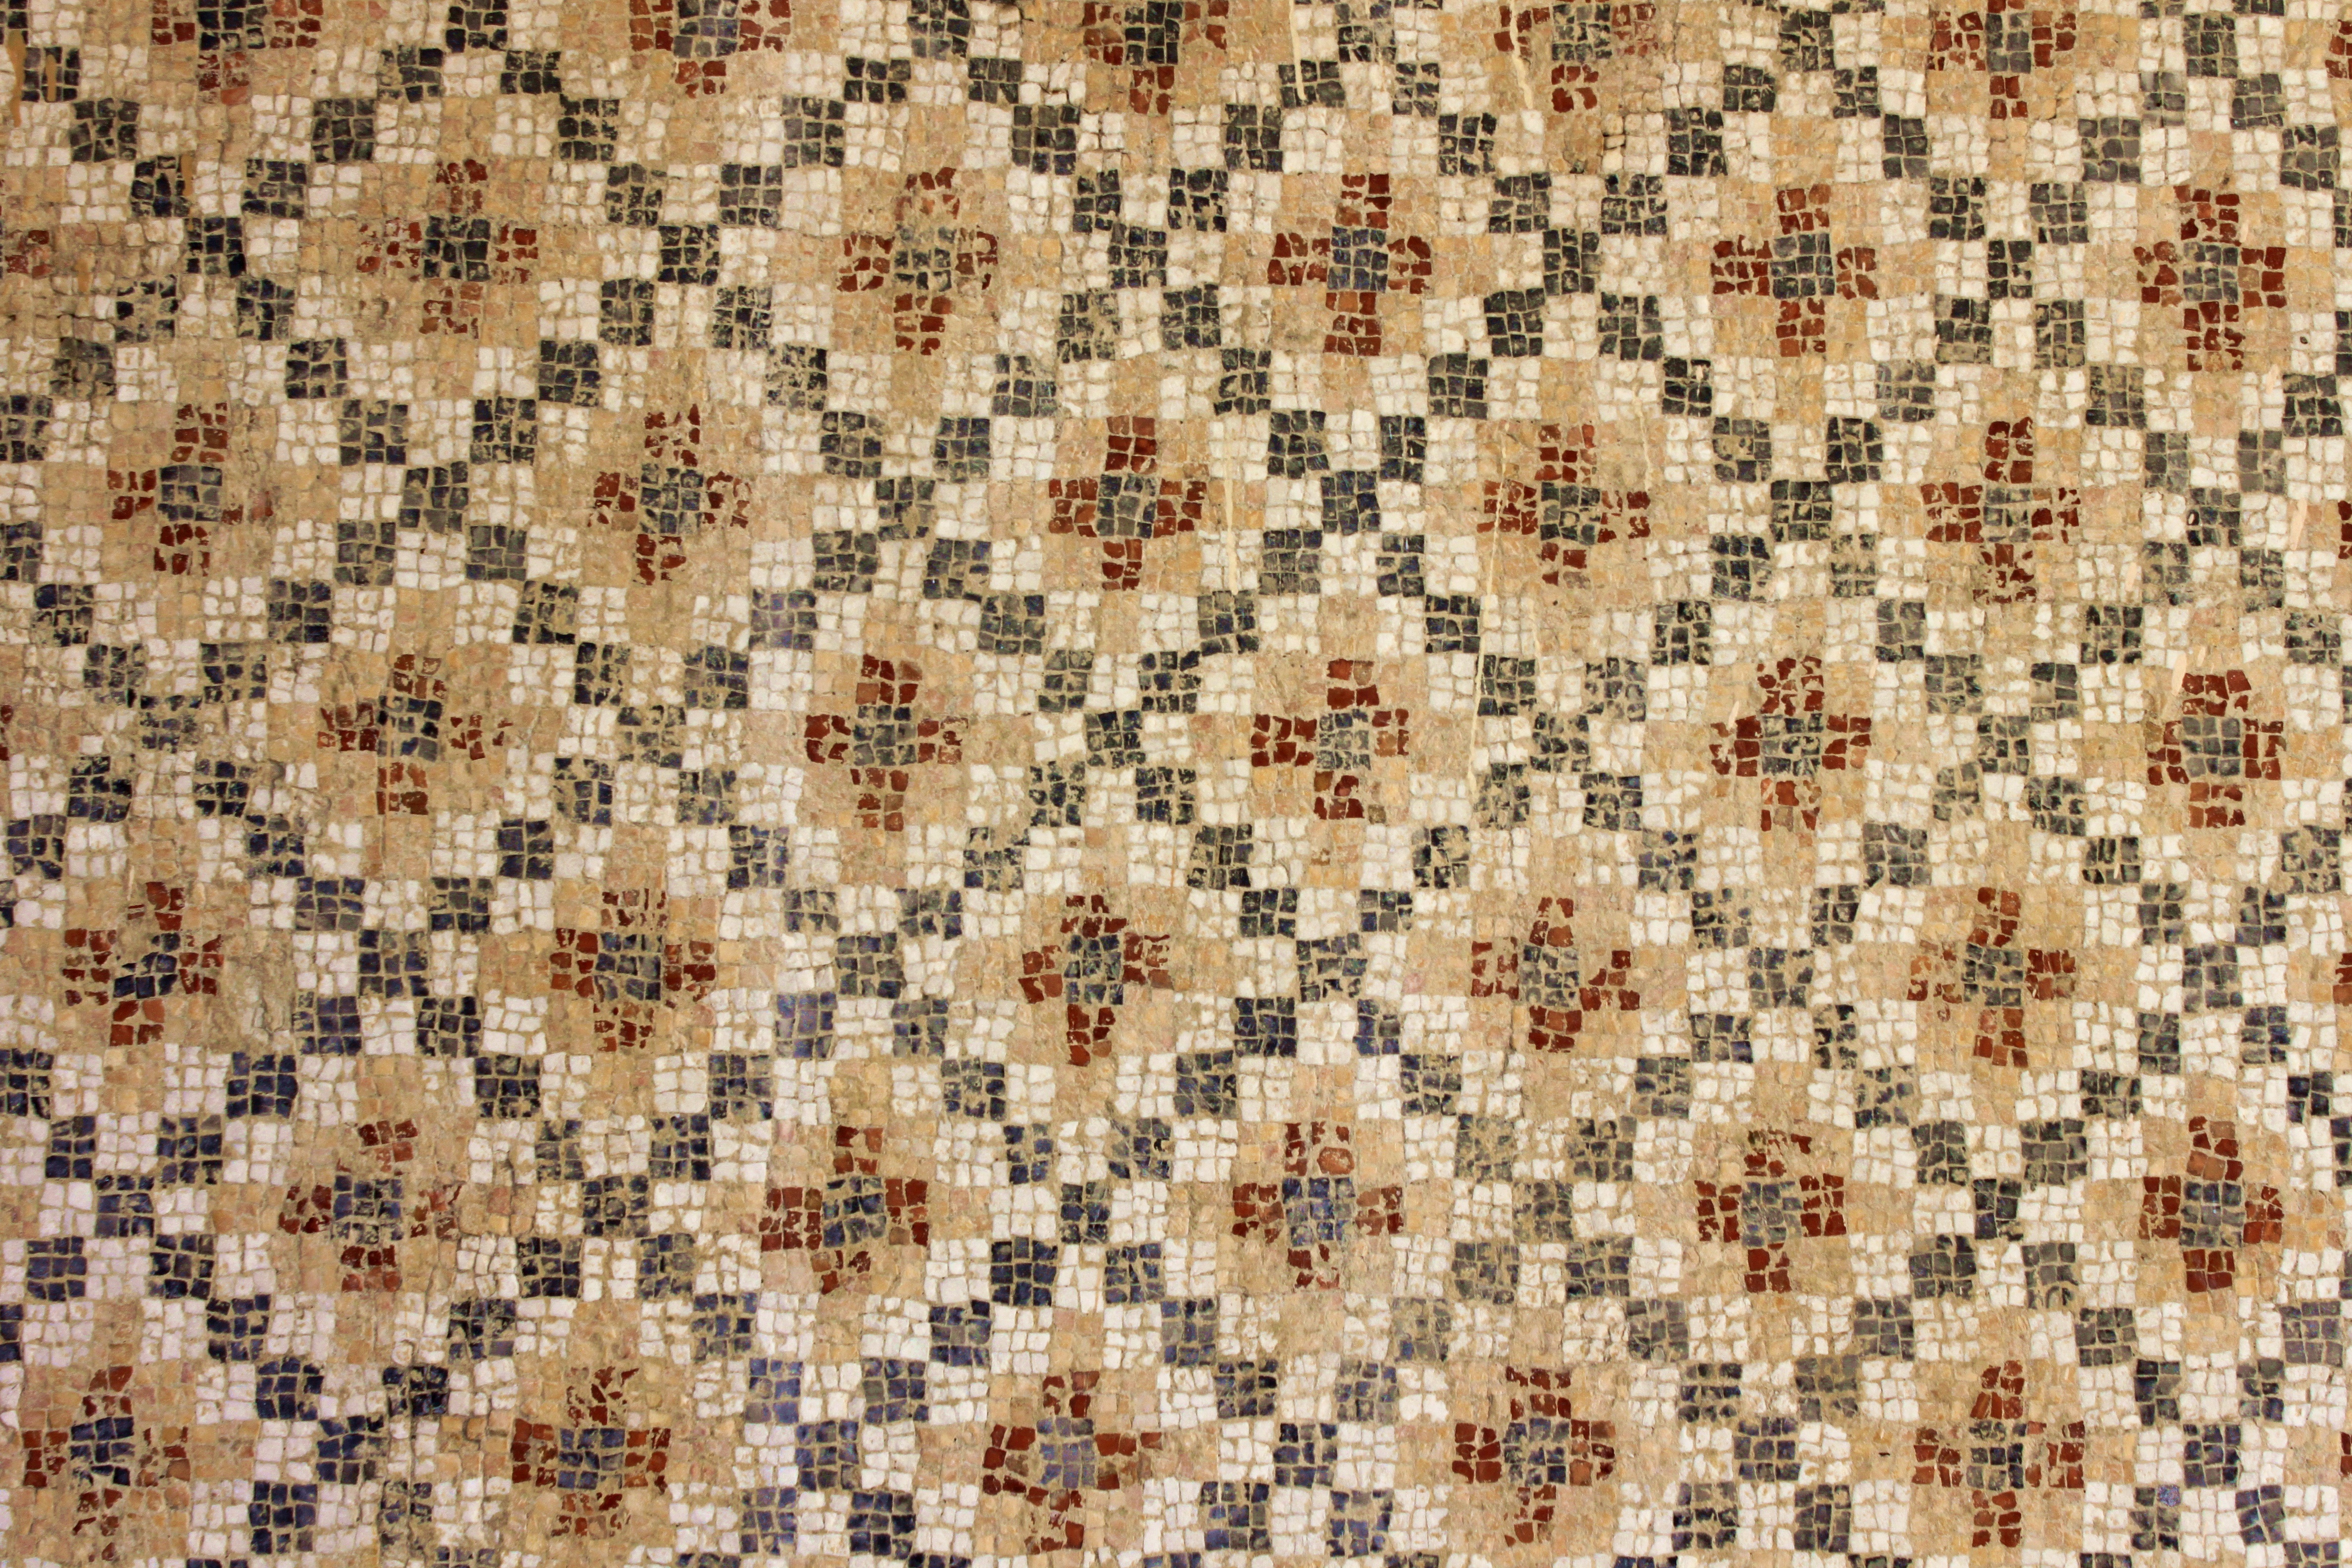
texture, pattern, museum, textile, design, on, mosaic, flooring, historical works, hatay museum